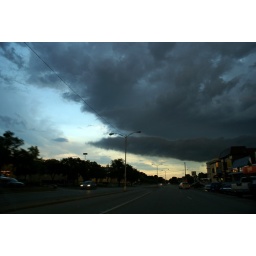
this crazy storm blew in really fast and lef the orange sky you see in the next few photos